Cluysenaar family

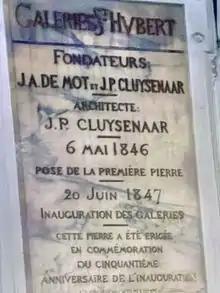
Signature of Jean-Pierre on the Galeries Royales, Brussels

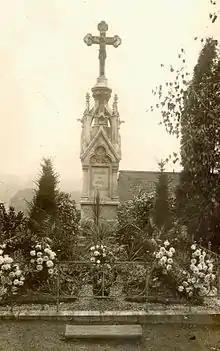
Klausener grave, Heißbergfriedhof Burtscheid.

The roots of this Catholic family are in Flirsch in Tyrol, Austria. Some famous people descend from the original branch, among them Erich Klausener who was killed in the Night of the Long Knives.